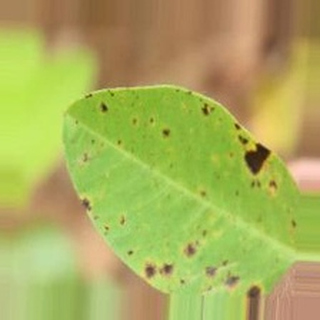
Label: groundnut_late_leaf_spot